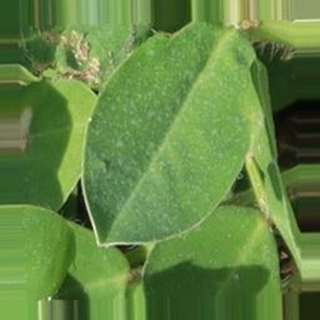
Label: healthy_groundnut